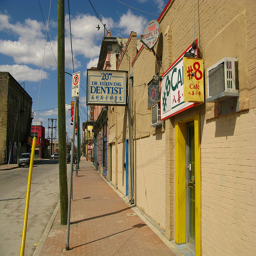
A sign for a dentist office on a sidewalk storefront.
A sidewalk and street with a lot of signs
A dentist sign hangs prominently on a storefront door
A sign for a dentist in English and in Chinese.
Businesses along a street with a brick sidewalk.